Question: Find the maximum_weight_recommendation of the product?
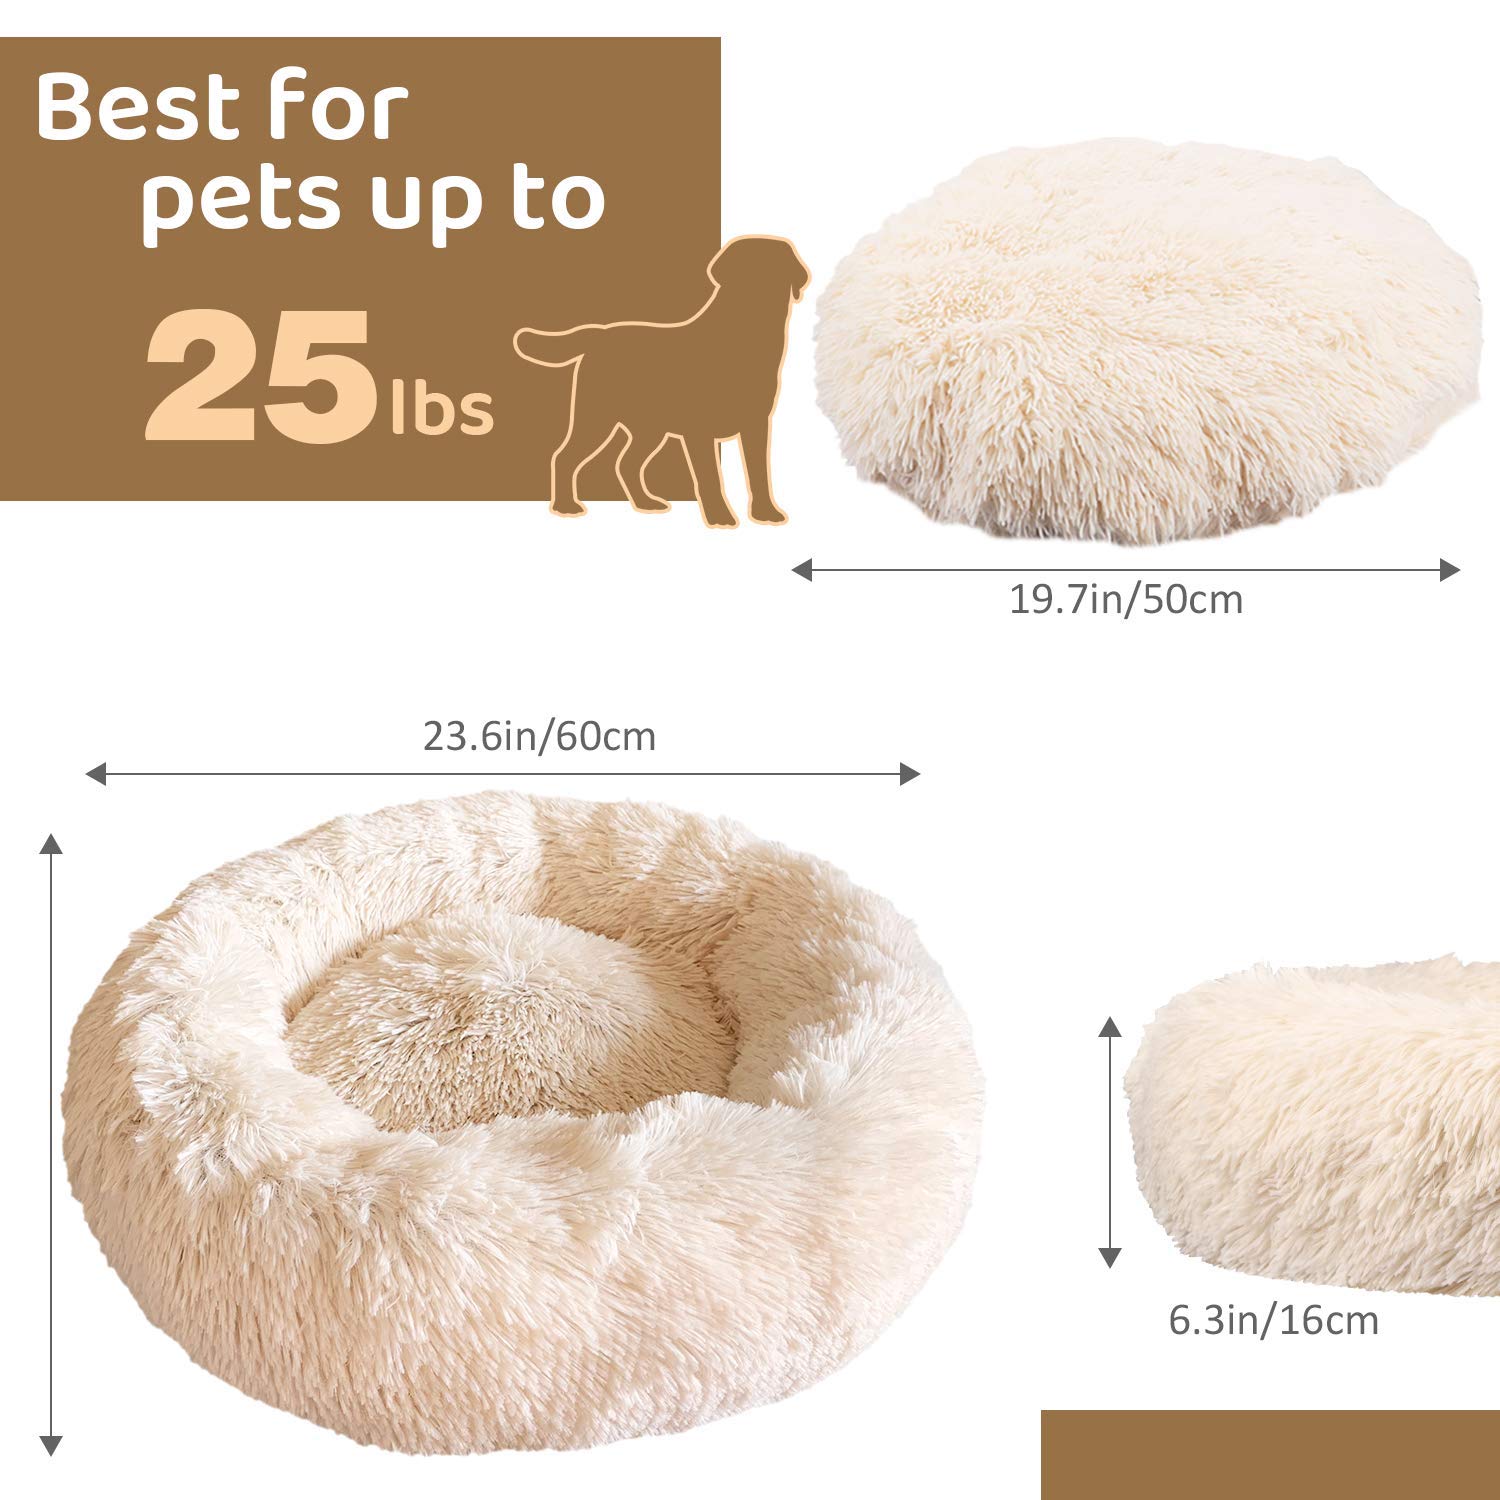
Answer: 25 pound